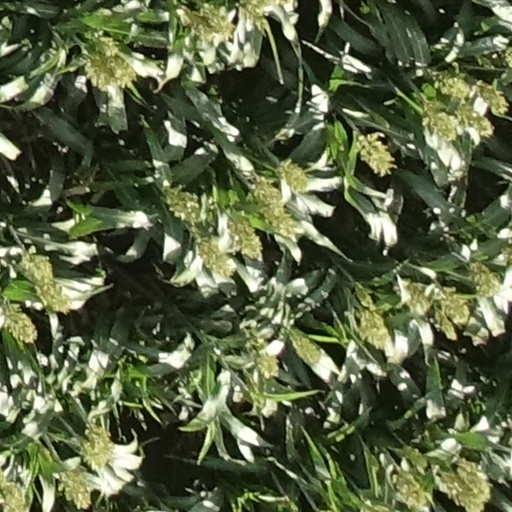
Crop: sorghum